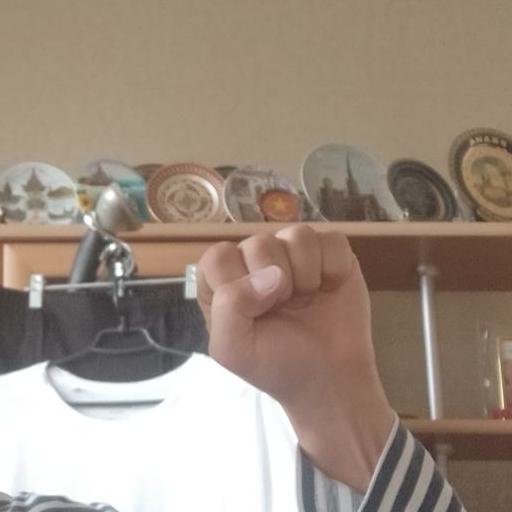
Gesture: fist